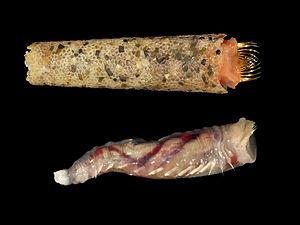
Le vers trompette, un vers polychète tubicole ramassé sur l'Oostendebank dans le sud de la mer du nord, au large de la Belgique. Longueur totale